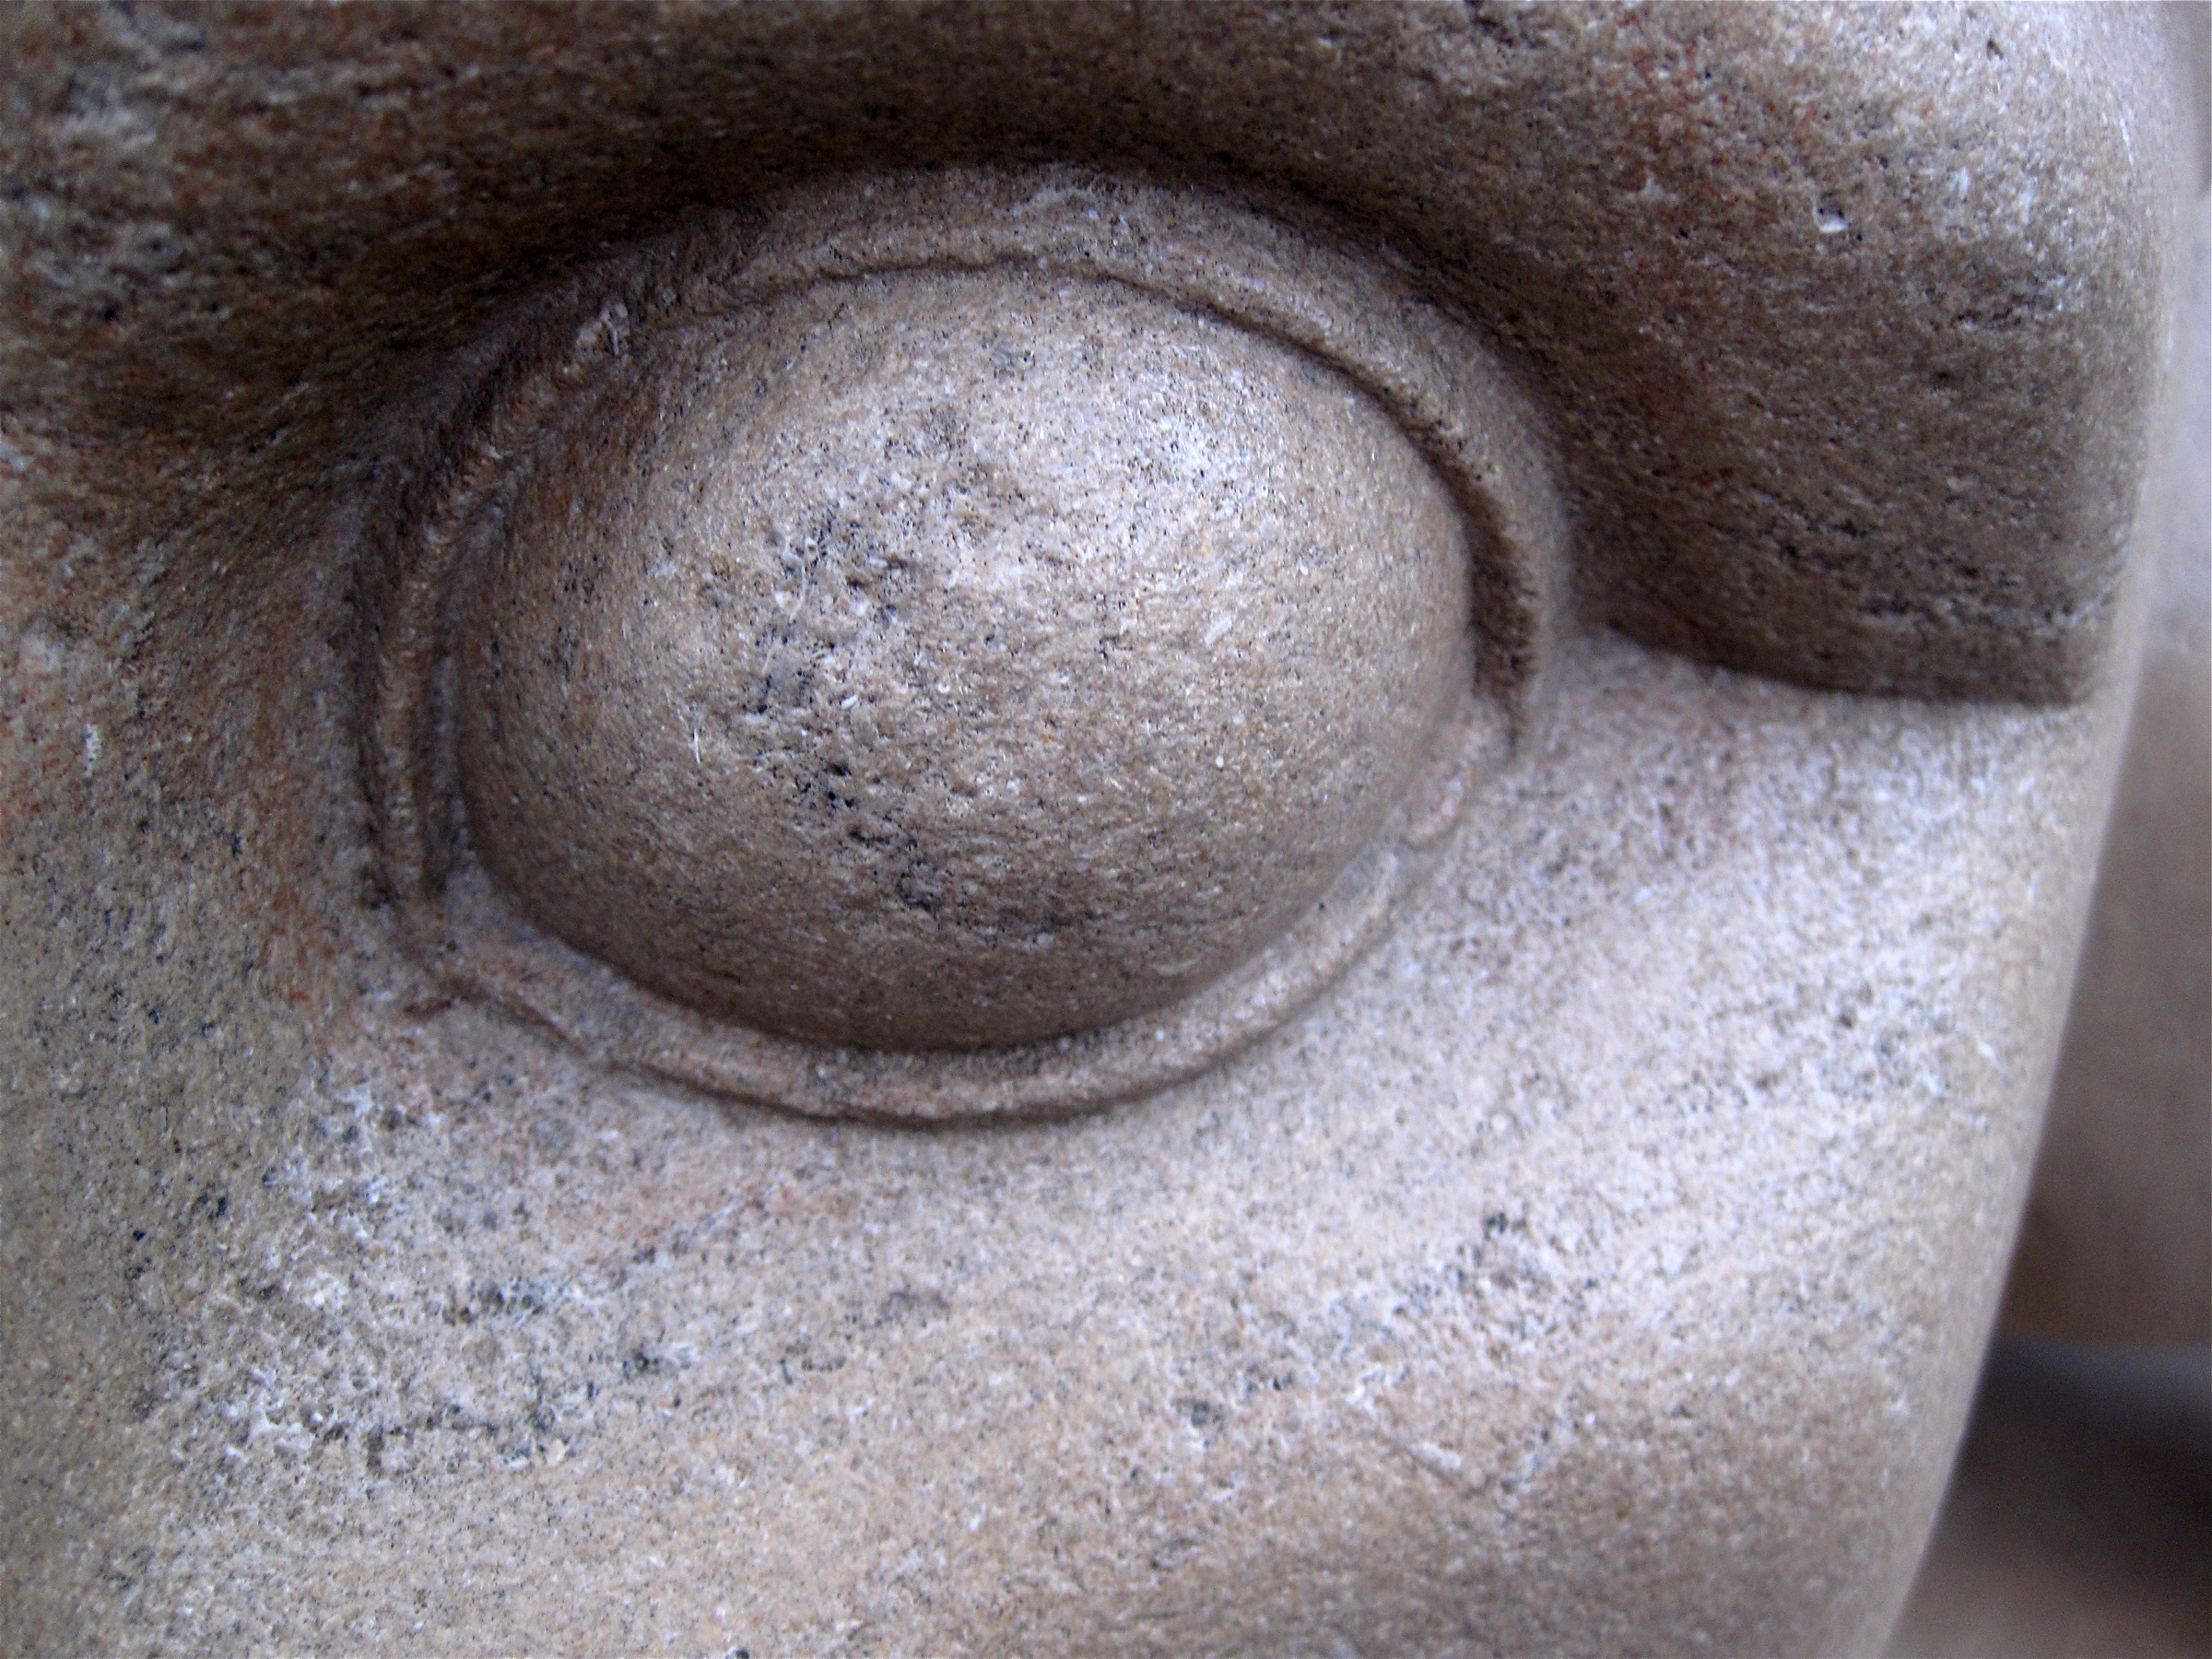
wheel, material, close up, art, eye, organ, psu